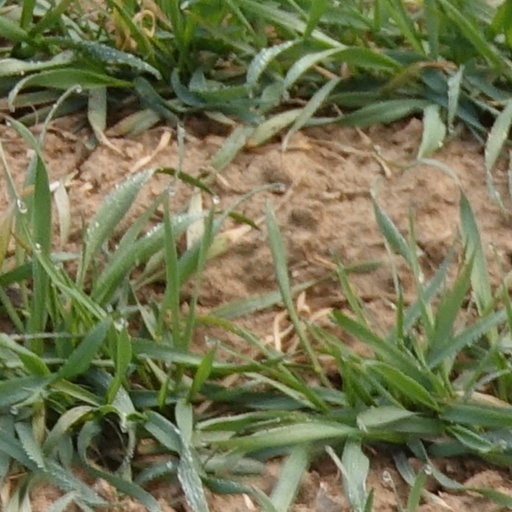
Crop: wheat